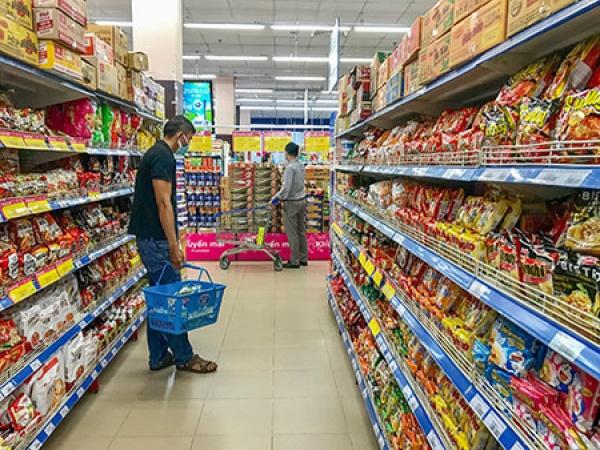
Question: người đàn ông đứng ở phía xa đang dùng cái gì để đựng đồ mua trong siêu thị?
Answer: người đàn ông đứng ở phía xa đang dùng xe đẩy để đựng đồ mua trong siêu thị